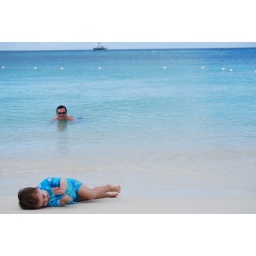
So many people thought she was a boy in this blue sun/swim suit!